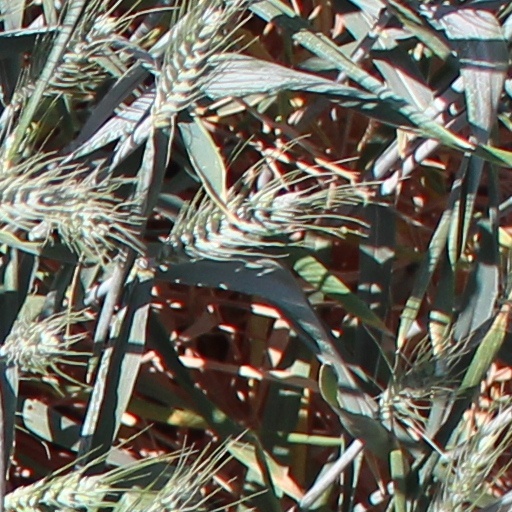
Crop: wheat